Borivali railway station

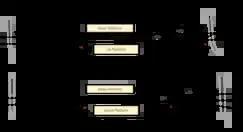
Before and after diagrams of Borivali railway station, showing changes in layout after the remodeling scheme of 1913

For the convenience of the passengers Western Railway has decided to change the platform numbers of Borivali station. The platforms have now been numbered from west to east to maintain uniformity. Changes will be effective from 4 June 2017.